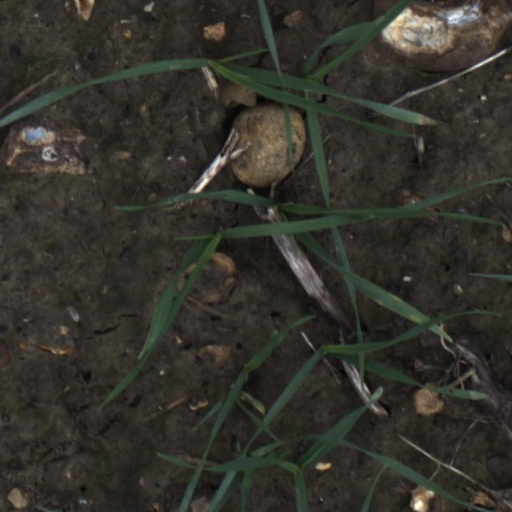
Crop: wheat